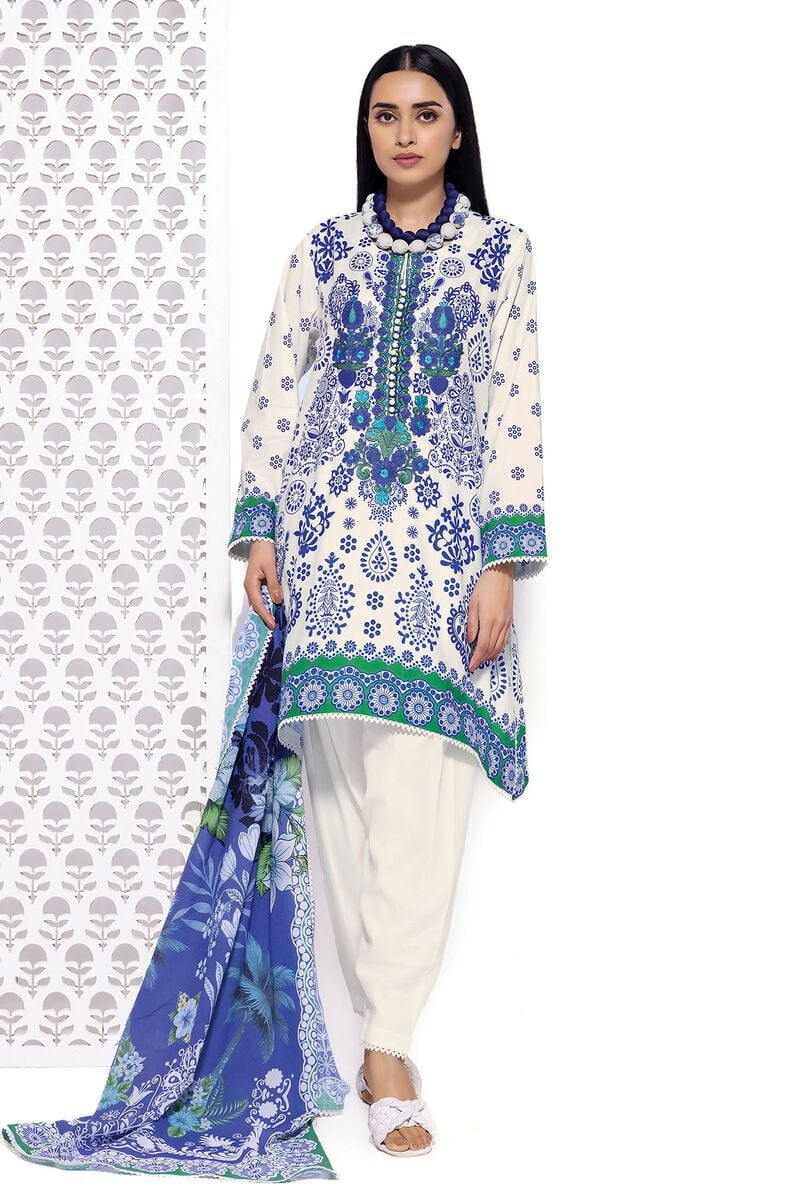
blue multi embroidered salwar suit